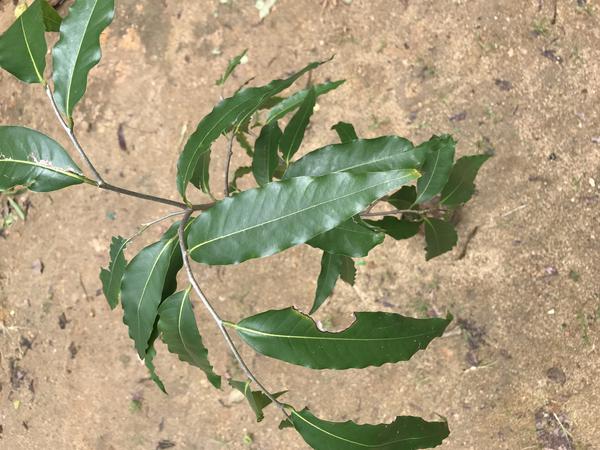
Plant: Ashoka